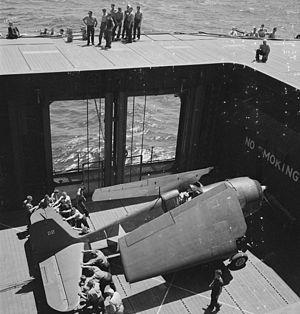
La classe Independence est une série de neuf porte-avions légers américains produits en urgence pendant la Seconde Guerre mondiale en transformant des croiseurs légers de la classe Cleveland en cours de construction. Les autres navires composant la classe sont le Princeton, le Belleau Wood, le Cowpens, le Monterey, le Langley, le Cabot, le Bataan et le San Jacinto.